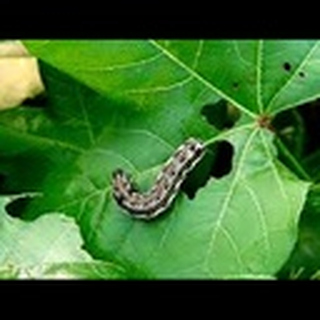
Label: cotton_army_worm